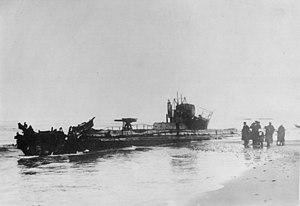
U 20
U 20 strandet på kysten ved Harboøre
U 20 var en tysk ubåd, der blev søsat den 18. december 1912 på værftet i Danzig, i dag Gdańsk.